1986–87 Gillingham F.C. season

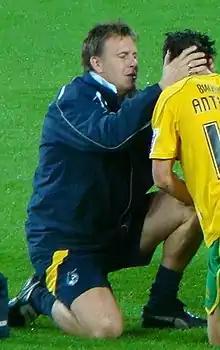
Phil Kite "(left, pictured in 2009)" joined Gillingham in February and was first-choice goalkeeper for the remainder of the season.

Pritchard and Haylock made the most appearances of any Gillingham player during the season, both missing only a single game. Pritchard was in the starting line-up for 44 of the 46 league games and came on as a substitute in both the others. He also played in all of the club's games in the FA Cup, League Cup, Associate Members' Cup and play-offs with the sole exception of the match against Chelmsford City in the FA Cup, for a total of 62 games in all competitions. Haylock was absent for one league game, against Middlesbrough in April, but played in every match in the other competitions and thus finished the season with the same number of appearances; unlike Pritchard, he was in the starting line-up for all 62 games in which he played. Cascarino had the next highest number of appearances, with 60; he missed three consecutive league games between 26 December and 1 January but started every other match. Oakes, Graham Westley and youth-team manager Gorman made the fewest appearances, each playing twice. Gorman, aged 37, was named as a substitute in the first leg of the League Cup tie against Oxford United and was in the starting line-up for the second leg; he had not played a professional match in England since 1979. Westley's two appearances were both as a substitute, making him the only player to play for Gillingham during the season without starting a game. The veteran Weatherly made his 500th appearance for the team in April, only the fourth player in the club's history to reach this milestone.